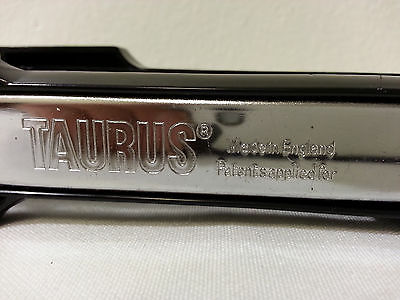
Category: stapler